George W. Moore

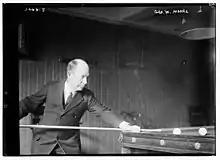

In 1910 he was defeated by Tom Hueston by a single point at Doyle's Billiard Academy.